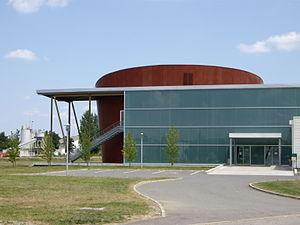
Locaux STAPS (Sciences et Techniques des Activités Physiques et Sportives), œuvre de l'atelier d'architecture Didider Gil - Sylvain Peretto, à Tarbes
L’université de Pau et des pays de l’Adour est un établissement supérieur français multi-sites fondé en 1972 et basé dans le bassin et les pays de l'Adour ; principalement à Pau mais aussi à Bayonne et Anglet dans les Pyrénées-Atlantiques, à Tarbes dans les Hautes-Pyrénées et à Mont-de-Marsan dans les Landes. Elle dépend de l'académie de Bordeaux.